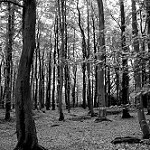
Label: B & W